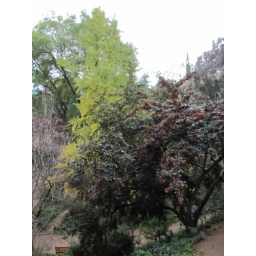
The yellow leaves of Ginkgo and the red berries of Cotoneaster lacteus, in the charming Old Botanical Gardens ...